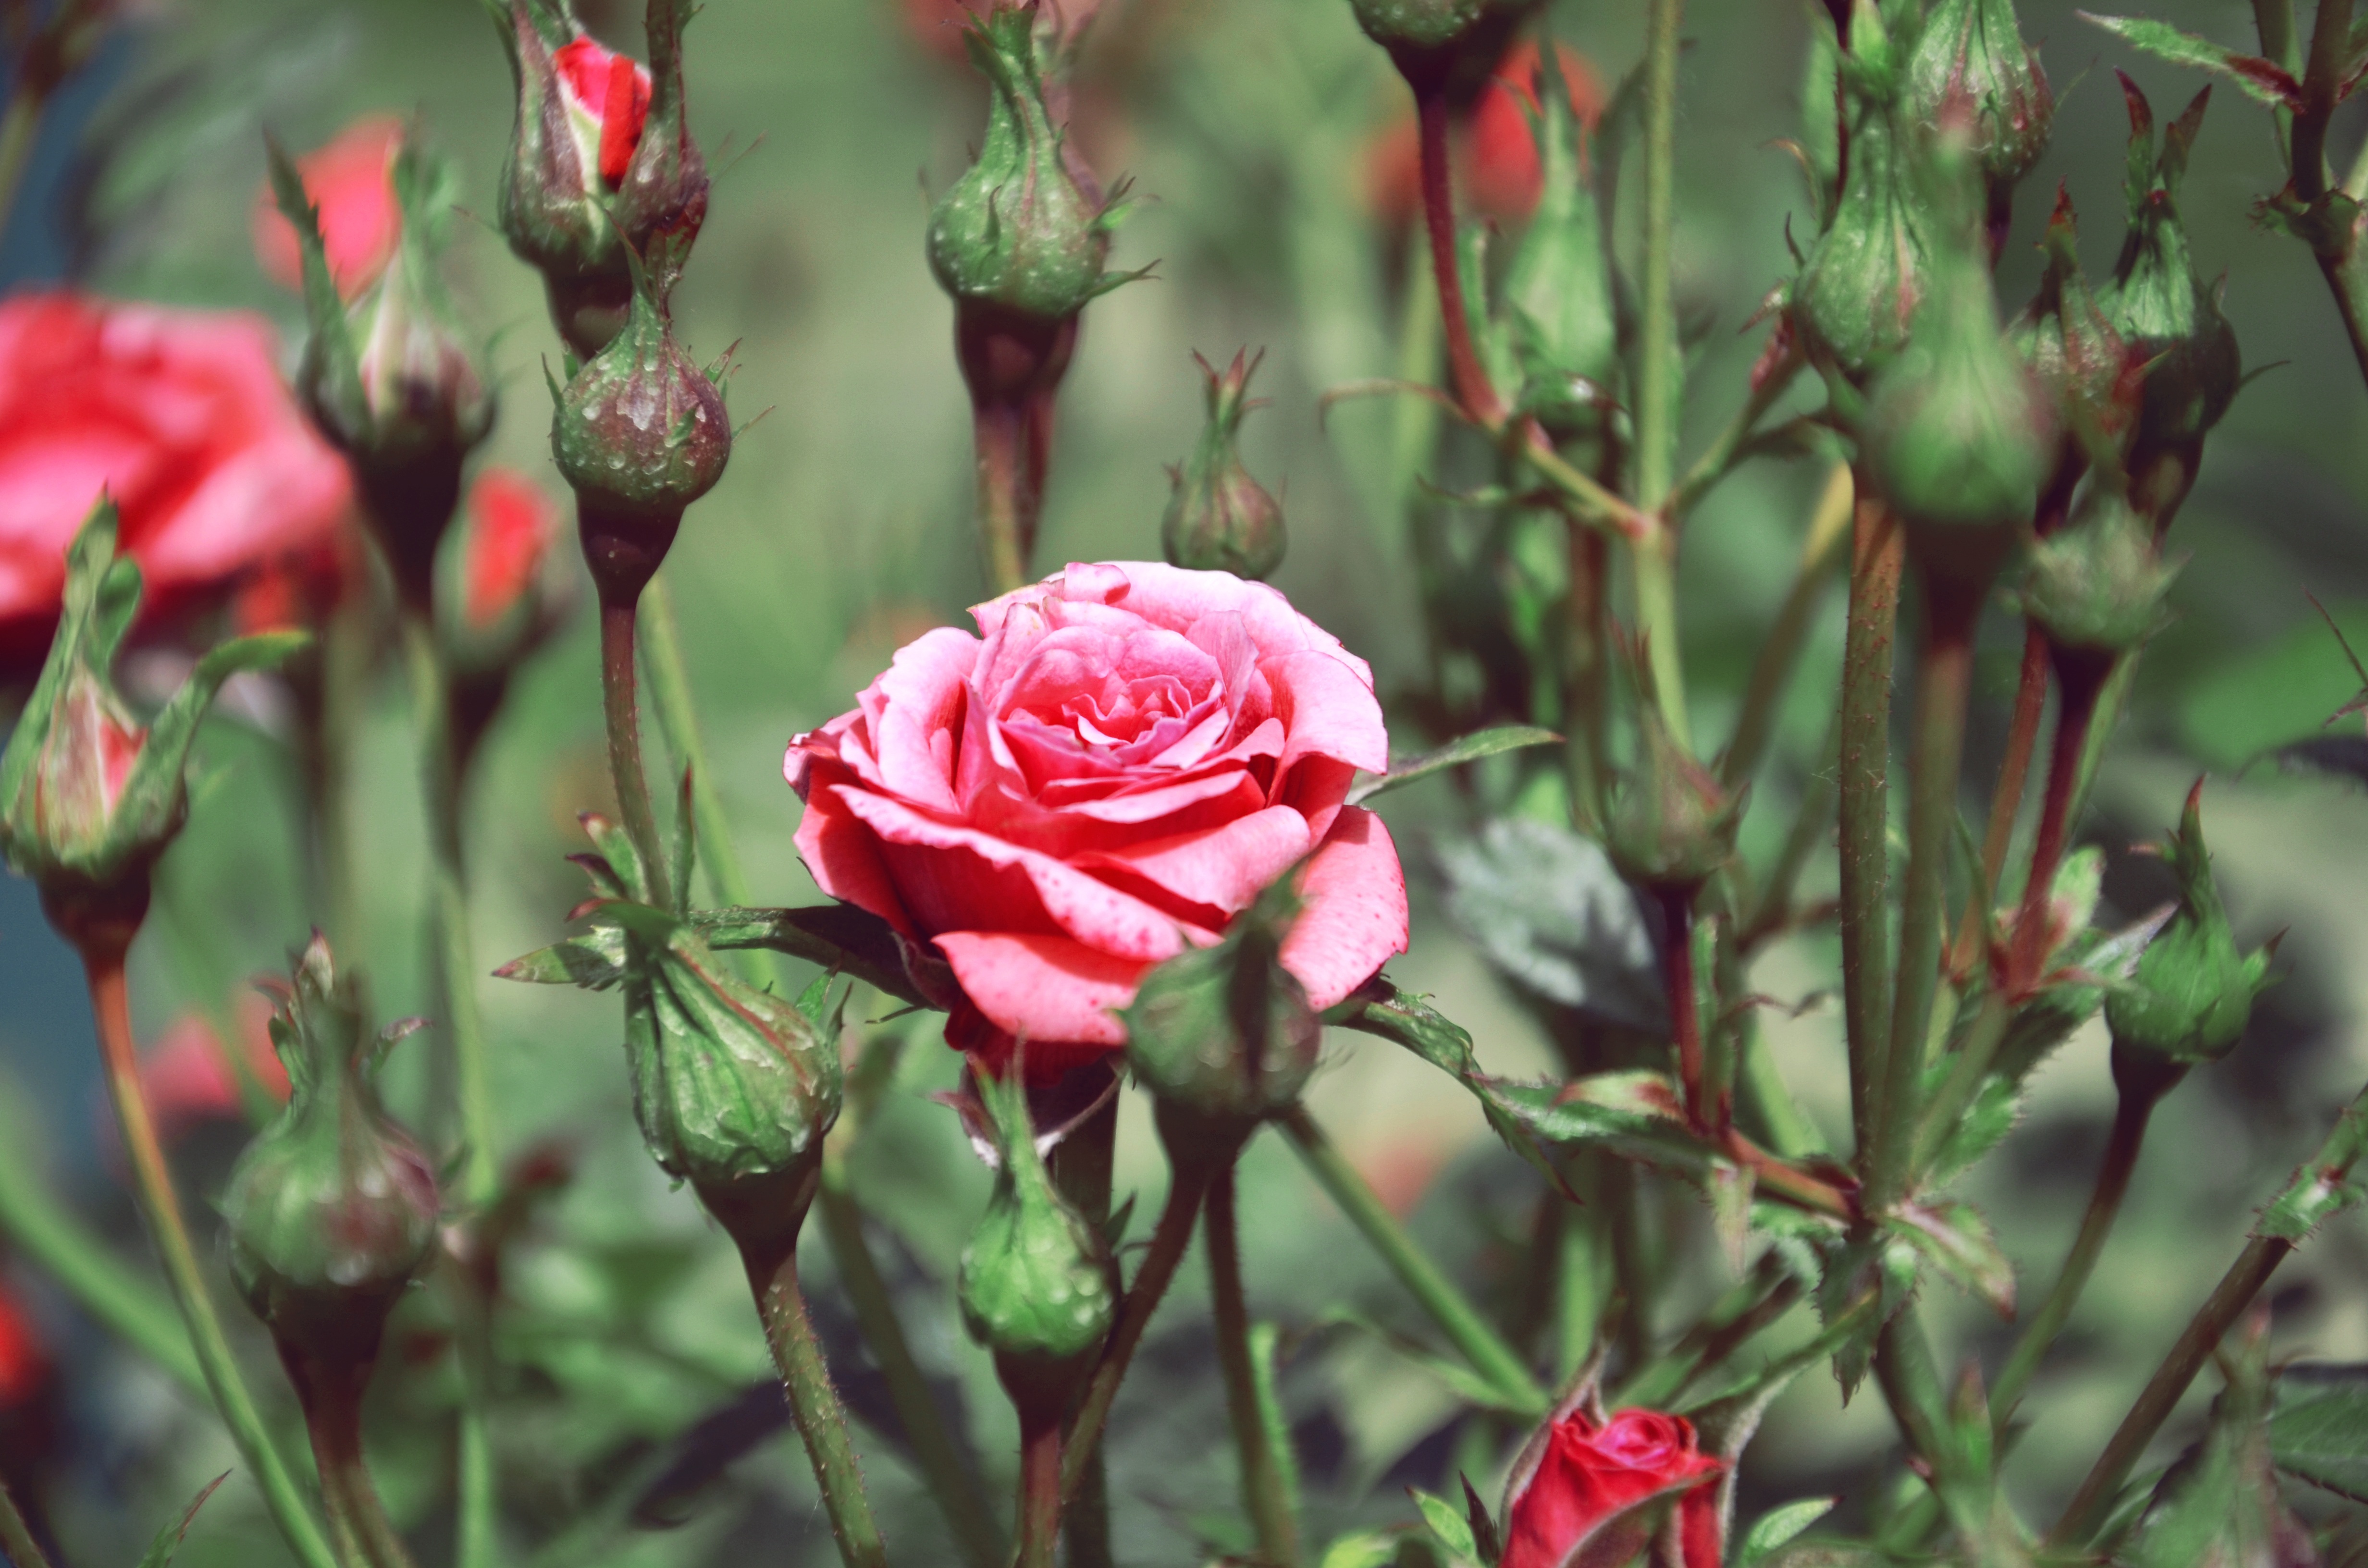
plant, flower, petal, summer, bouquet, rose, red, botany, pink, flora, still life, wildflower, flowers, roses, composition, macro photography, handsomely, flowering plant, garden roses, rose family, fntaziya, plant stem, land plant